Hephzibah Menuhin

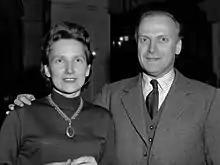
Hephzibah and Yehudi Menuhin (1963)

Hephzibah Menuhin (20 May 19201 January 1981) was an American-Australian pianist, writer, and human rights campaigner. She was sister to the violinist Yehudi Menuhin and to the pianist, painter, and poet Yaltah Menuhin. She was also a linguist and writer, co-authoring several books and writing many papers with her second husband, Richard Hauser.